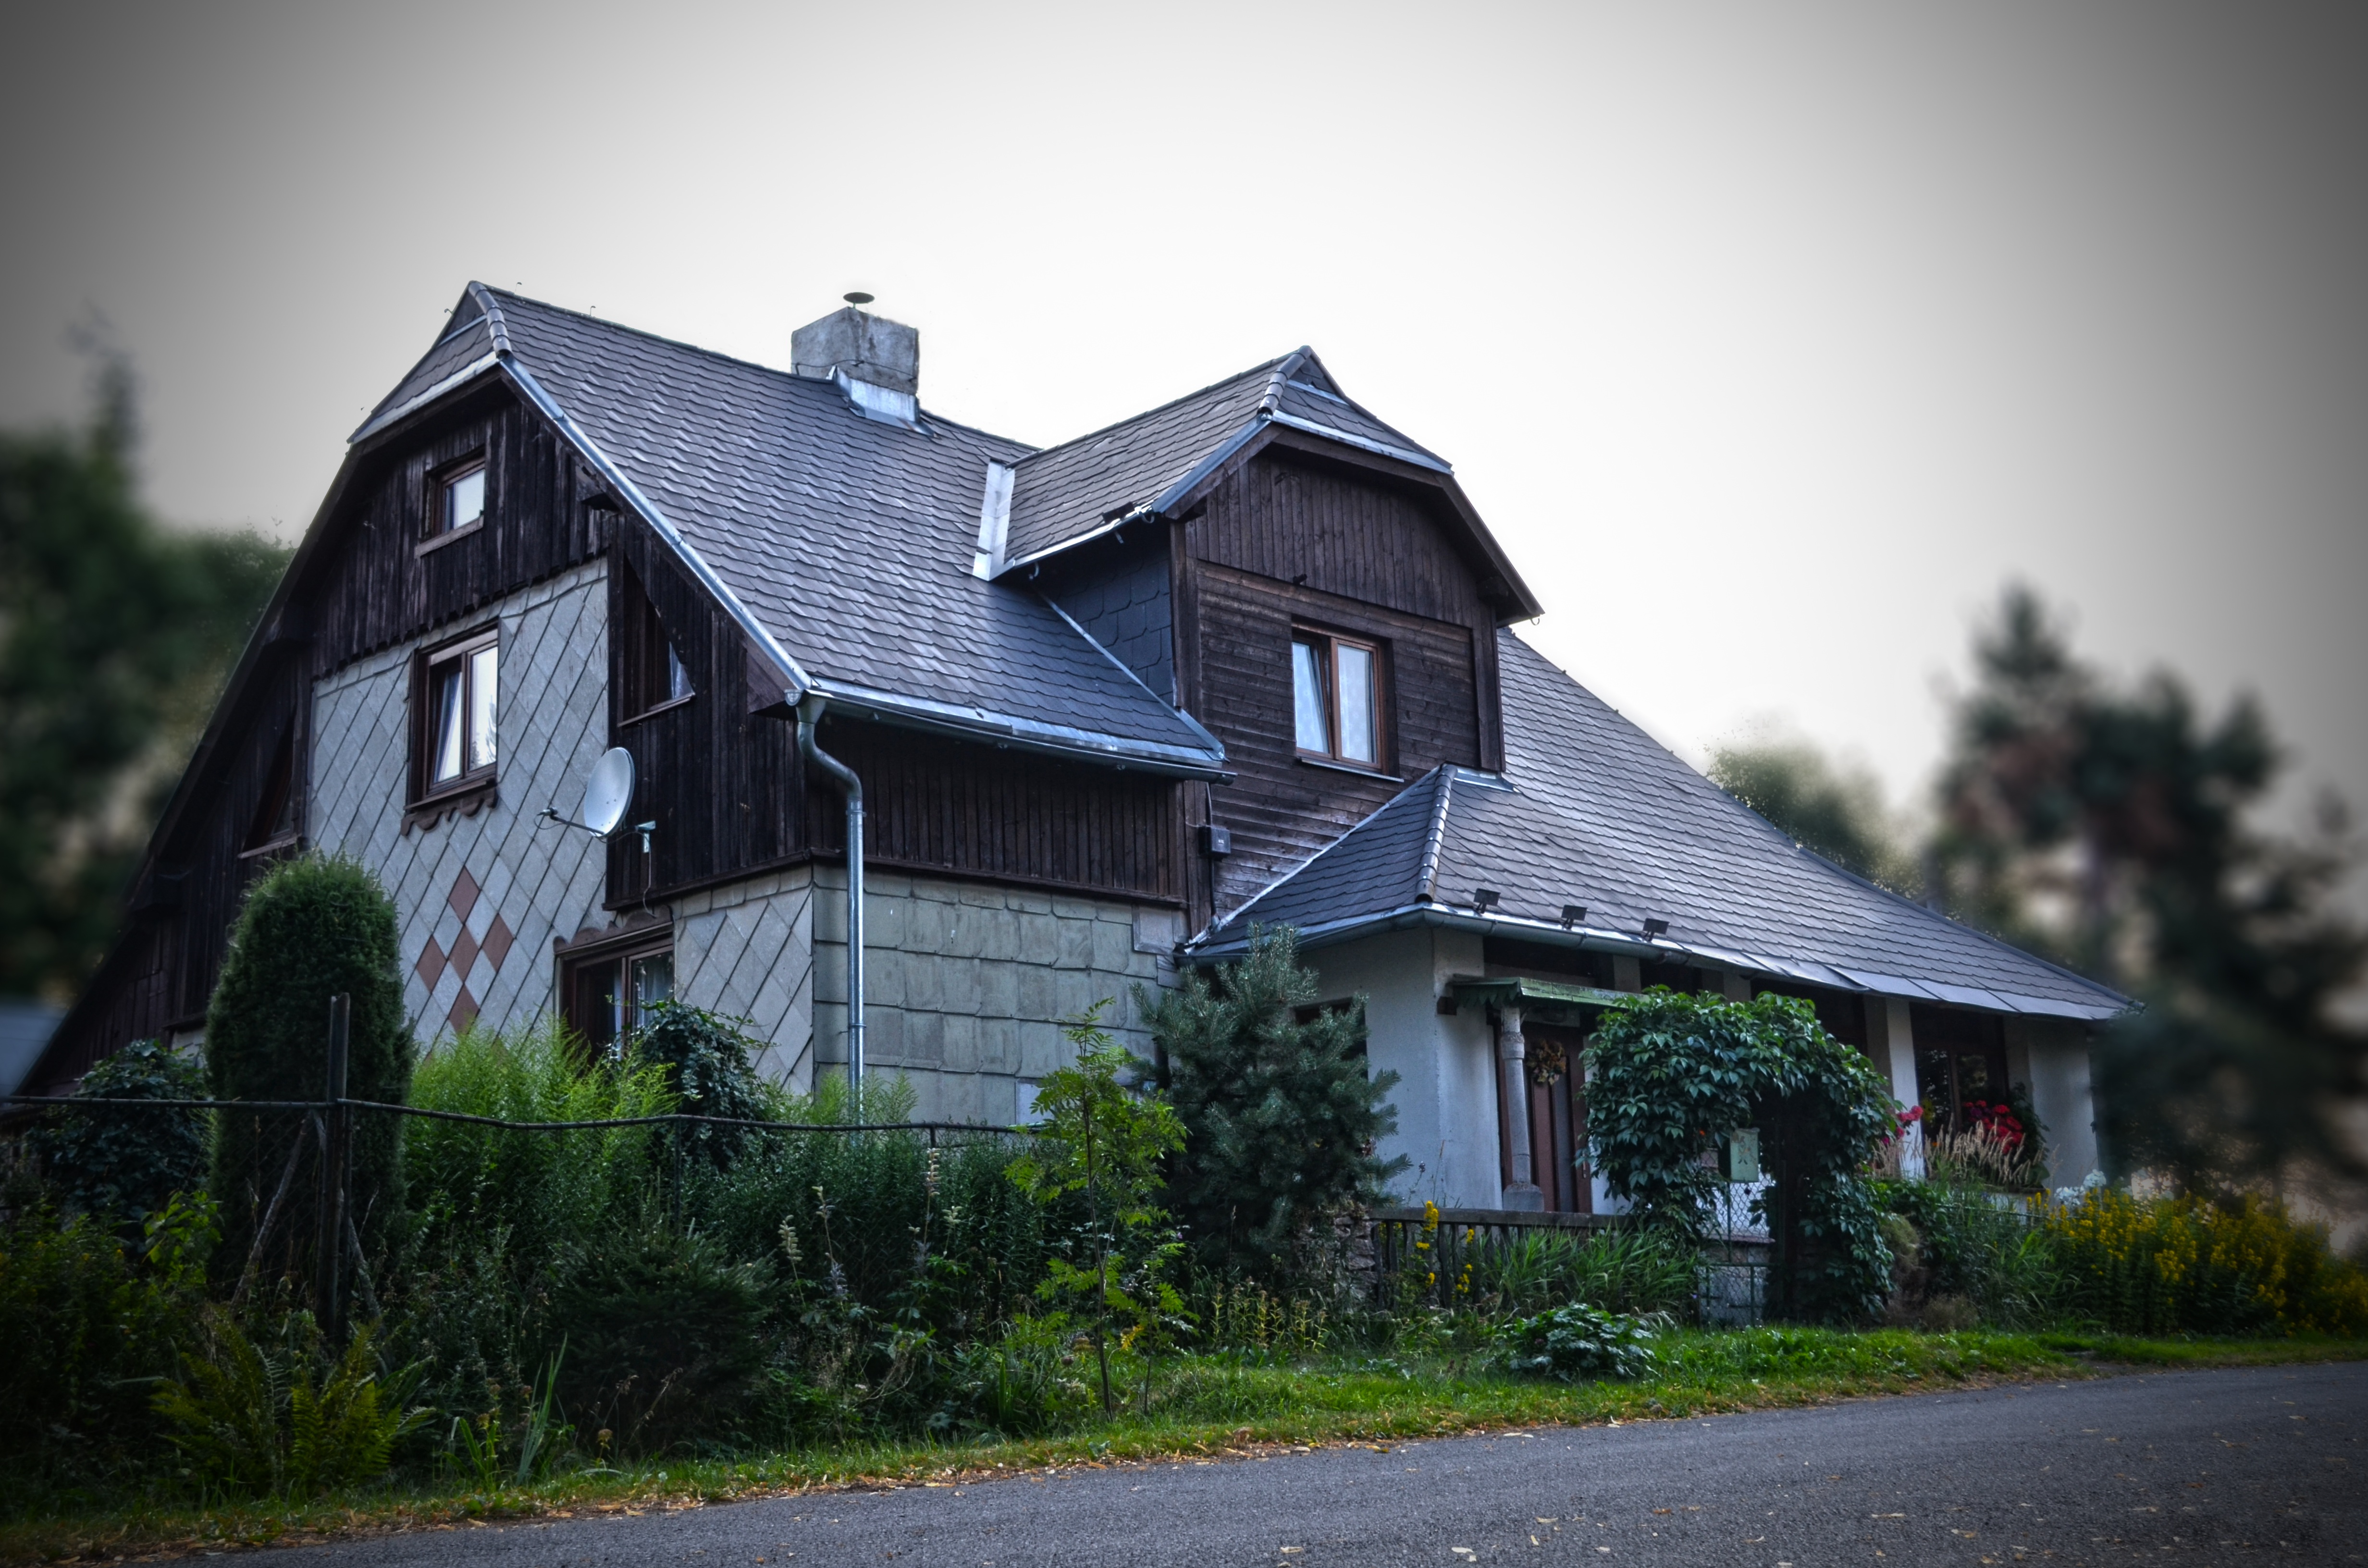
nature, architecture, house, roof, building, home, suburb, cottage, facade, trees, old house, estate, neighbourhood, rural area, residential area